Arcosanti

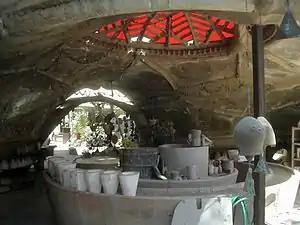
A work room

Existing structures at Arcosanti are meant to begin to provide for the complete needs of a community. They include: a five-story visitors' center/cafe/gift shop; a bronze-casting apse; a ceramics apse; two large barrel vaults; a ring of apartment residences and quasi-public spaces around an outdoor amphitheater; a community swimming pool; an office complex, above which is an apartment that was originally Soleri's suite. A two-bedroom "Sky Suite" occupies the highest point in the complex; it, as well as a set of rooms below the pool, is available for overnight guests. Most of the buildings have accessible roofs.